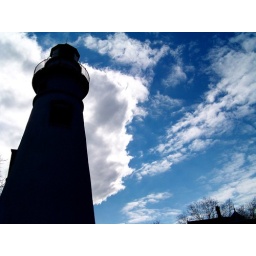
The Marblehead, OH light silhouetted against a blue and white February sky.